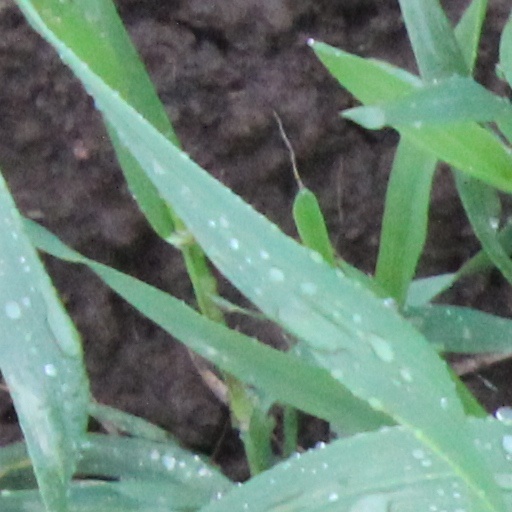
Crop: wheat